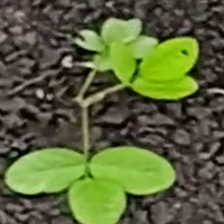
Weed species: Asian_Pigeonwings_(Clitoria Ternatea)